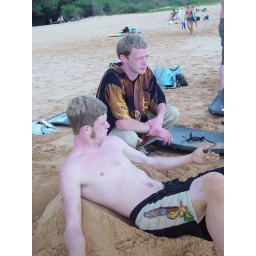
Relaxing in a homemade beach chair